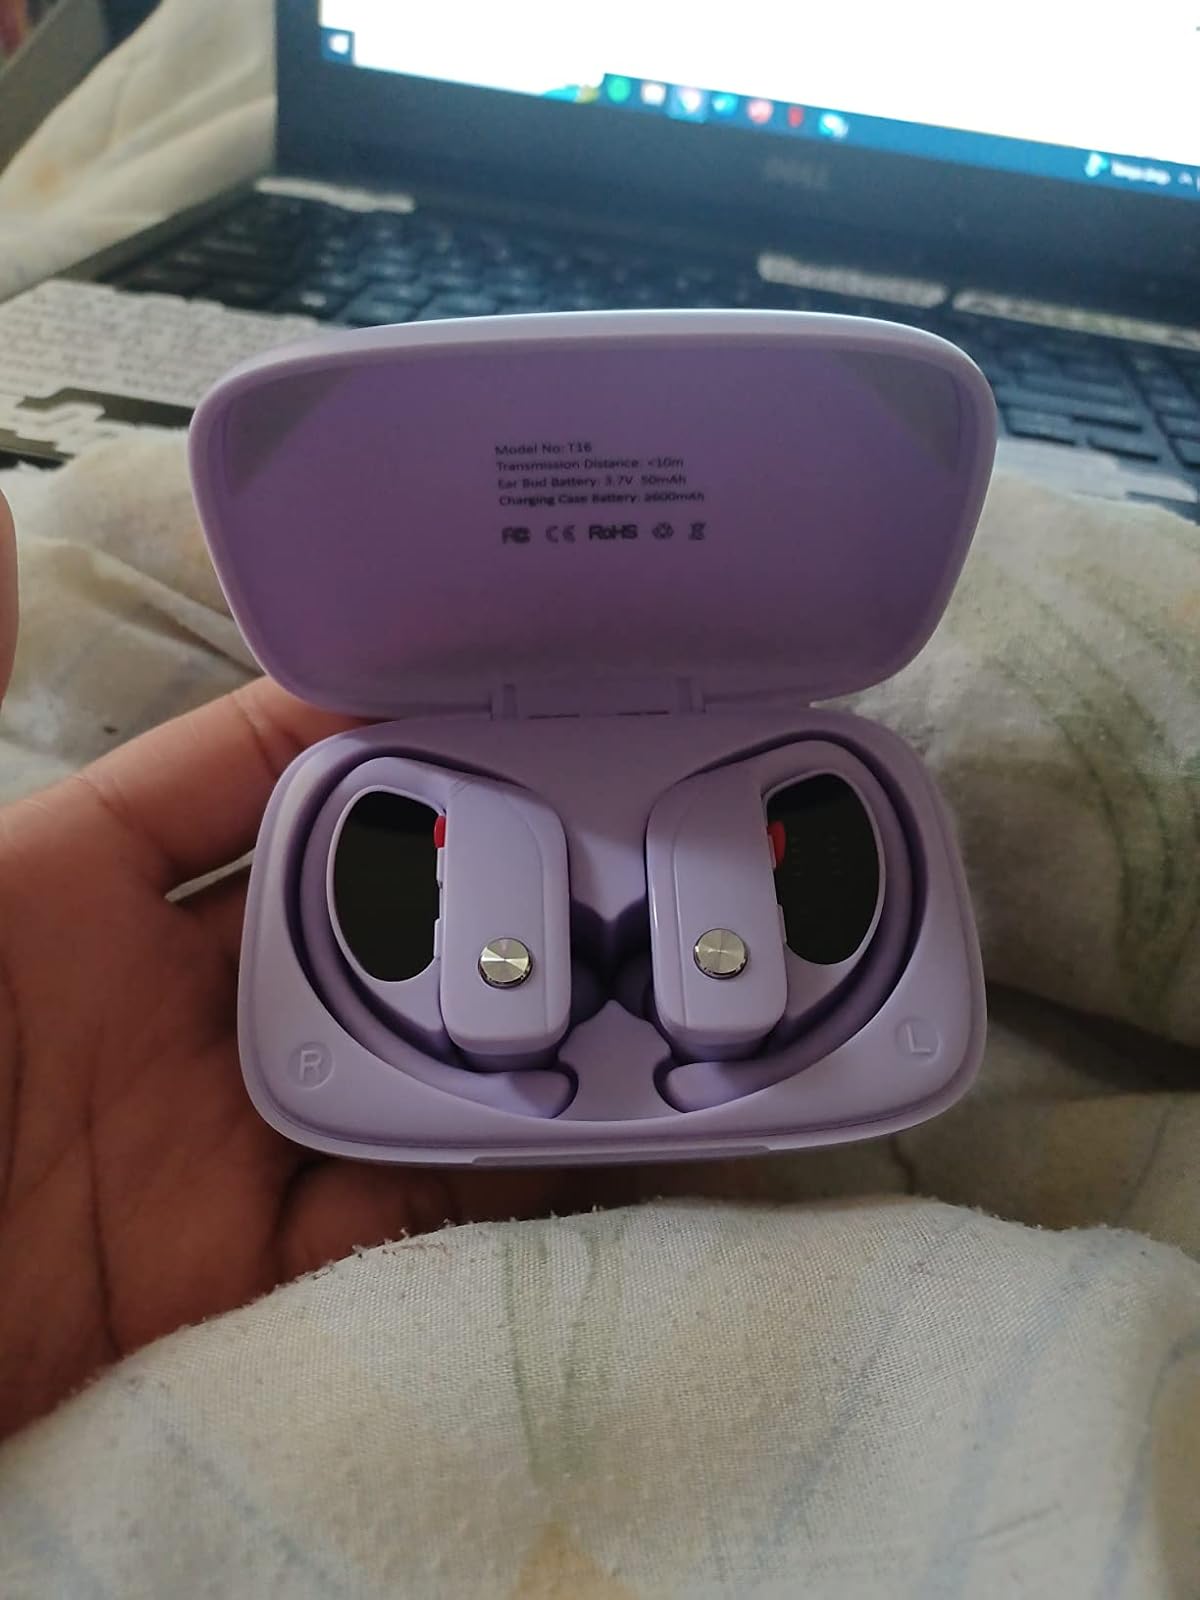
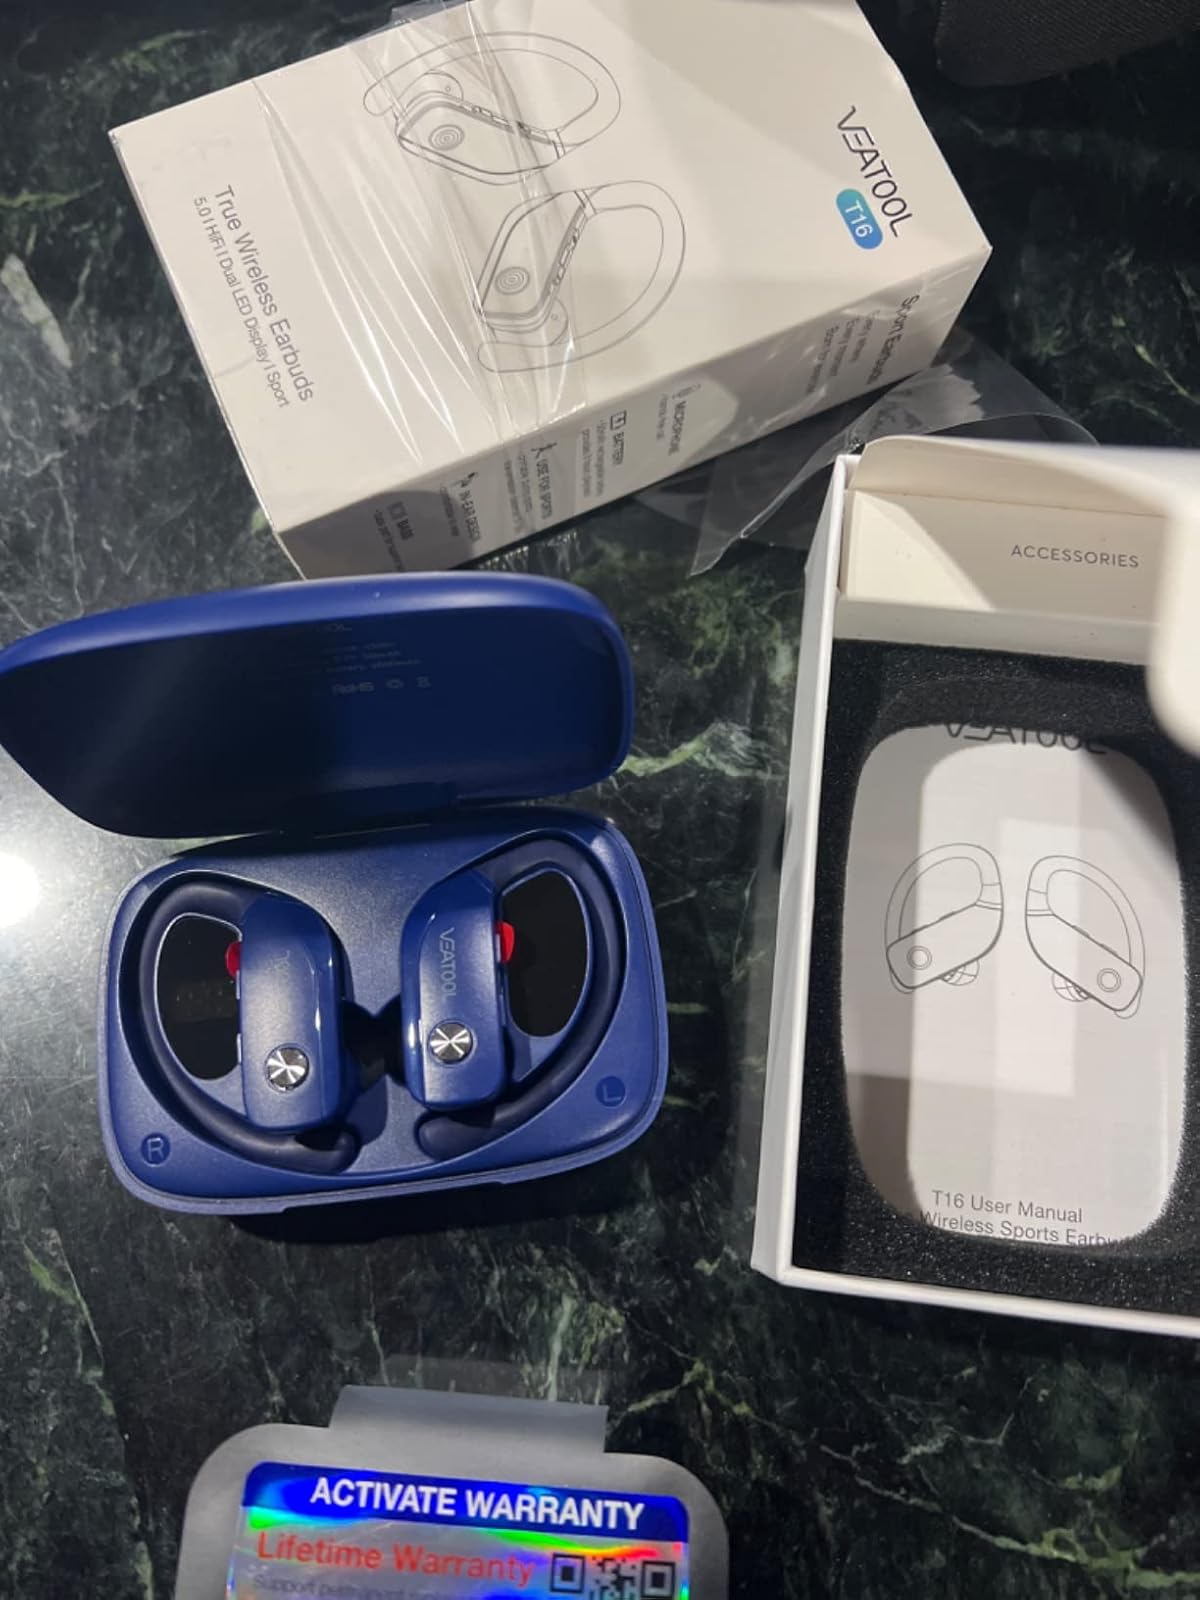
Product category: earbuds
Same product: no